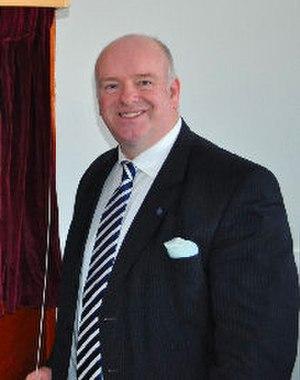
Howard Quayle, Premier ministre de l'île de Man
Howard Quayle, est un homme politique britannique. En 2011, il est élu à la Chambre des clés, chambre basse du parlement de l’île de Man, à Middle, et réélu en 2016. Il est ministre en chef du gouvernement de l’île de Man depuis 2016.